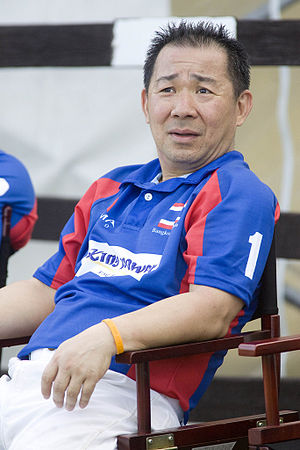
Vichai Srivaddhanaprabha
Srivaddhanaprabha i 2010.
Vichai Srivaddhanaprabha var en thailandsk forretningsmand, der var ejer og bestyrelsesformand for King Power og Leicester City.